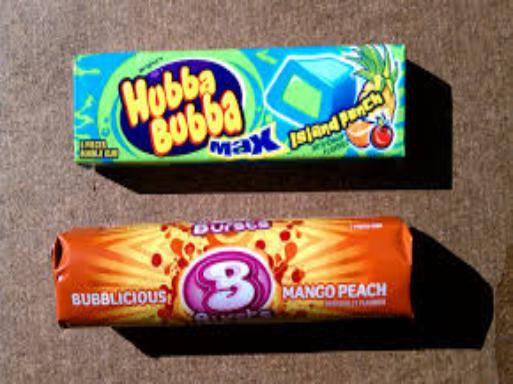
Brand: Bubblicious
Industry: Food